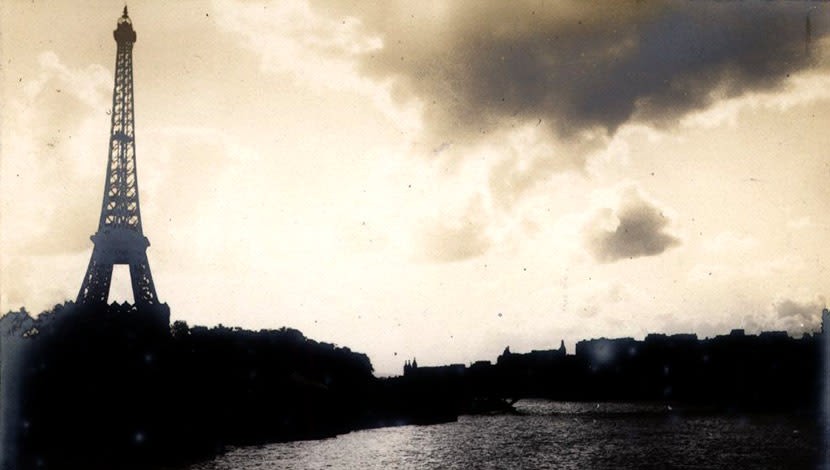
Landmark: Eiffel Tower